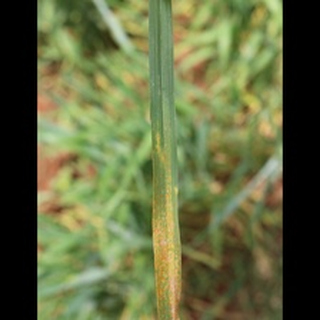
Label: wheat_black_rust